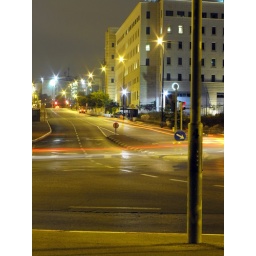
Night shots from a bridge over Begin North highway, at the Ben Gurion quarter and on Ben Zvi road